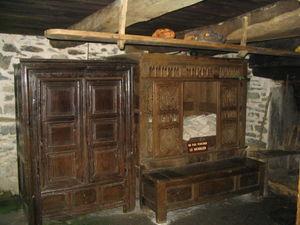
Le style breton est un style d'influence régionale bretonne, particulièrement répandu dans la partie bretonnante de la province, et inspiré de motifs traditionnels bretons : il concerne surtout le mobilier. Ce style a connu un regain d'intérêt à la Belle Époque et pendant l'entre-deux-guerres lors de l'essor des mouvements régionalistes bretons et un renouveau, avec par exemple le mouvement des Seiz Breur.
Le lit-clos est un lit enclos dans un meuble en forme d'armoire profonde, ajouré ou non et juché sur quatre hauts pieds.
Les monts d'Arrée sont un massif montagneux ancien de la Bretagne occidentale faisant partie du massif armoricain. Composés de roches sédimentaires et métamorphiques datant du Paléozoïque, ils marquaient la limite des évêchés de Cornouaille et de Léon. Leur paysage est très proche de ceux de l'Irlande et du Pays de Galles, avec ses rocs qui émergent de la végétation constituée principalement de landes, qui est typique de l'Argoat.
Une armoire est un meuble fermé, généralement en bois, toujours adossé à un mur, que l'on trouve dans une habitation. Il est destiné à ranger des objets, spécialement les vêtements et le linge de maison. L'armoire est une évolution du coffre mobile de la fin du Moyen Âge, en se différenciant du bahut à deux vantaux qui s'est métamorphosé en armoire ou en buffet, selon qu'il était horizontal ou vertical.